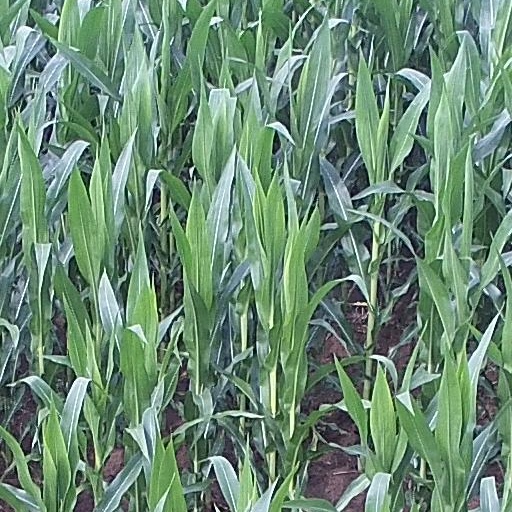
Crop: maize; corn